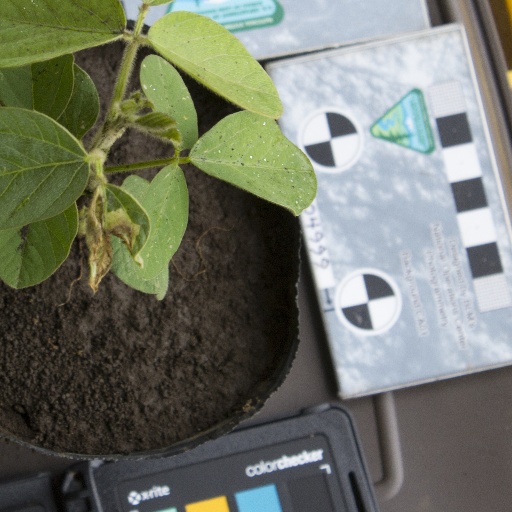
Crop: soybean